Split Lake (Manitoba)

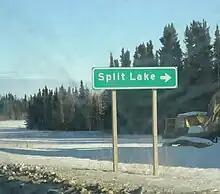
Split Lake Roadsign

The Hudson's Bay Company had a temporary post here in 1798–99.